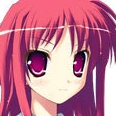
Portrait style: Anime Portrait